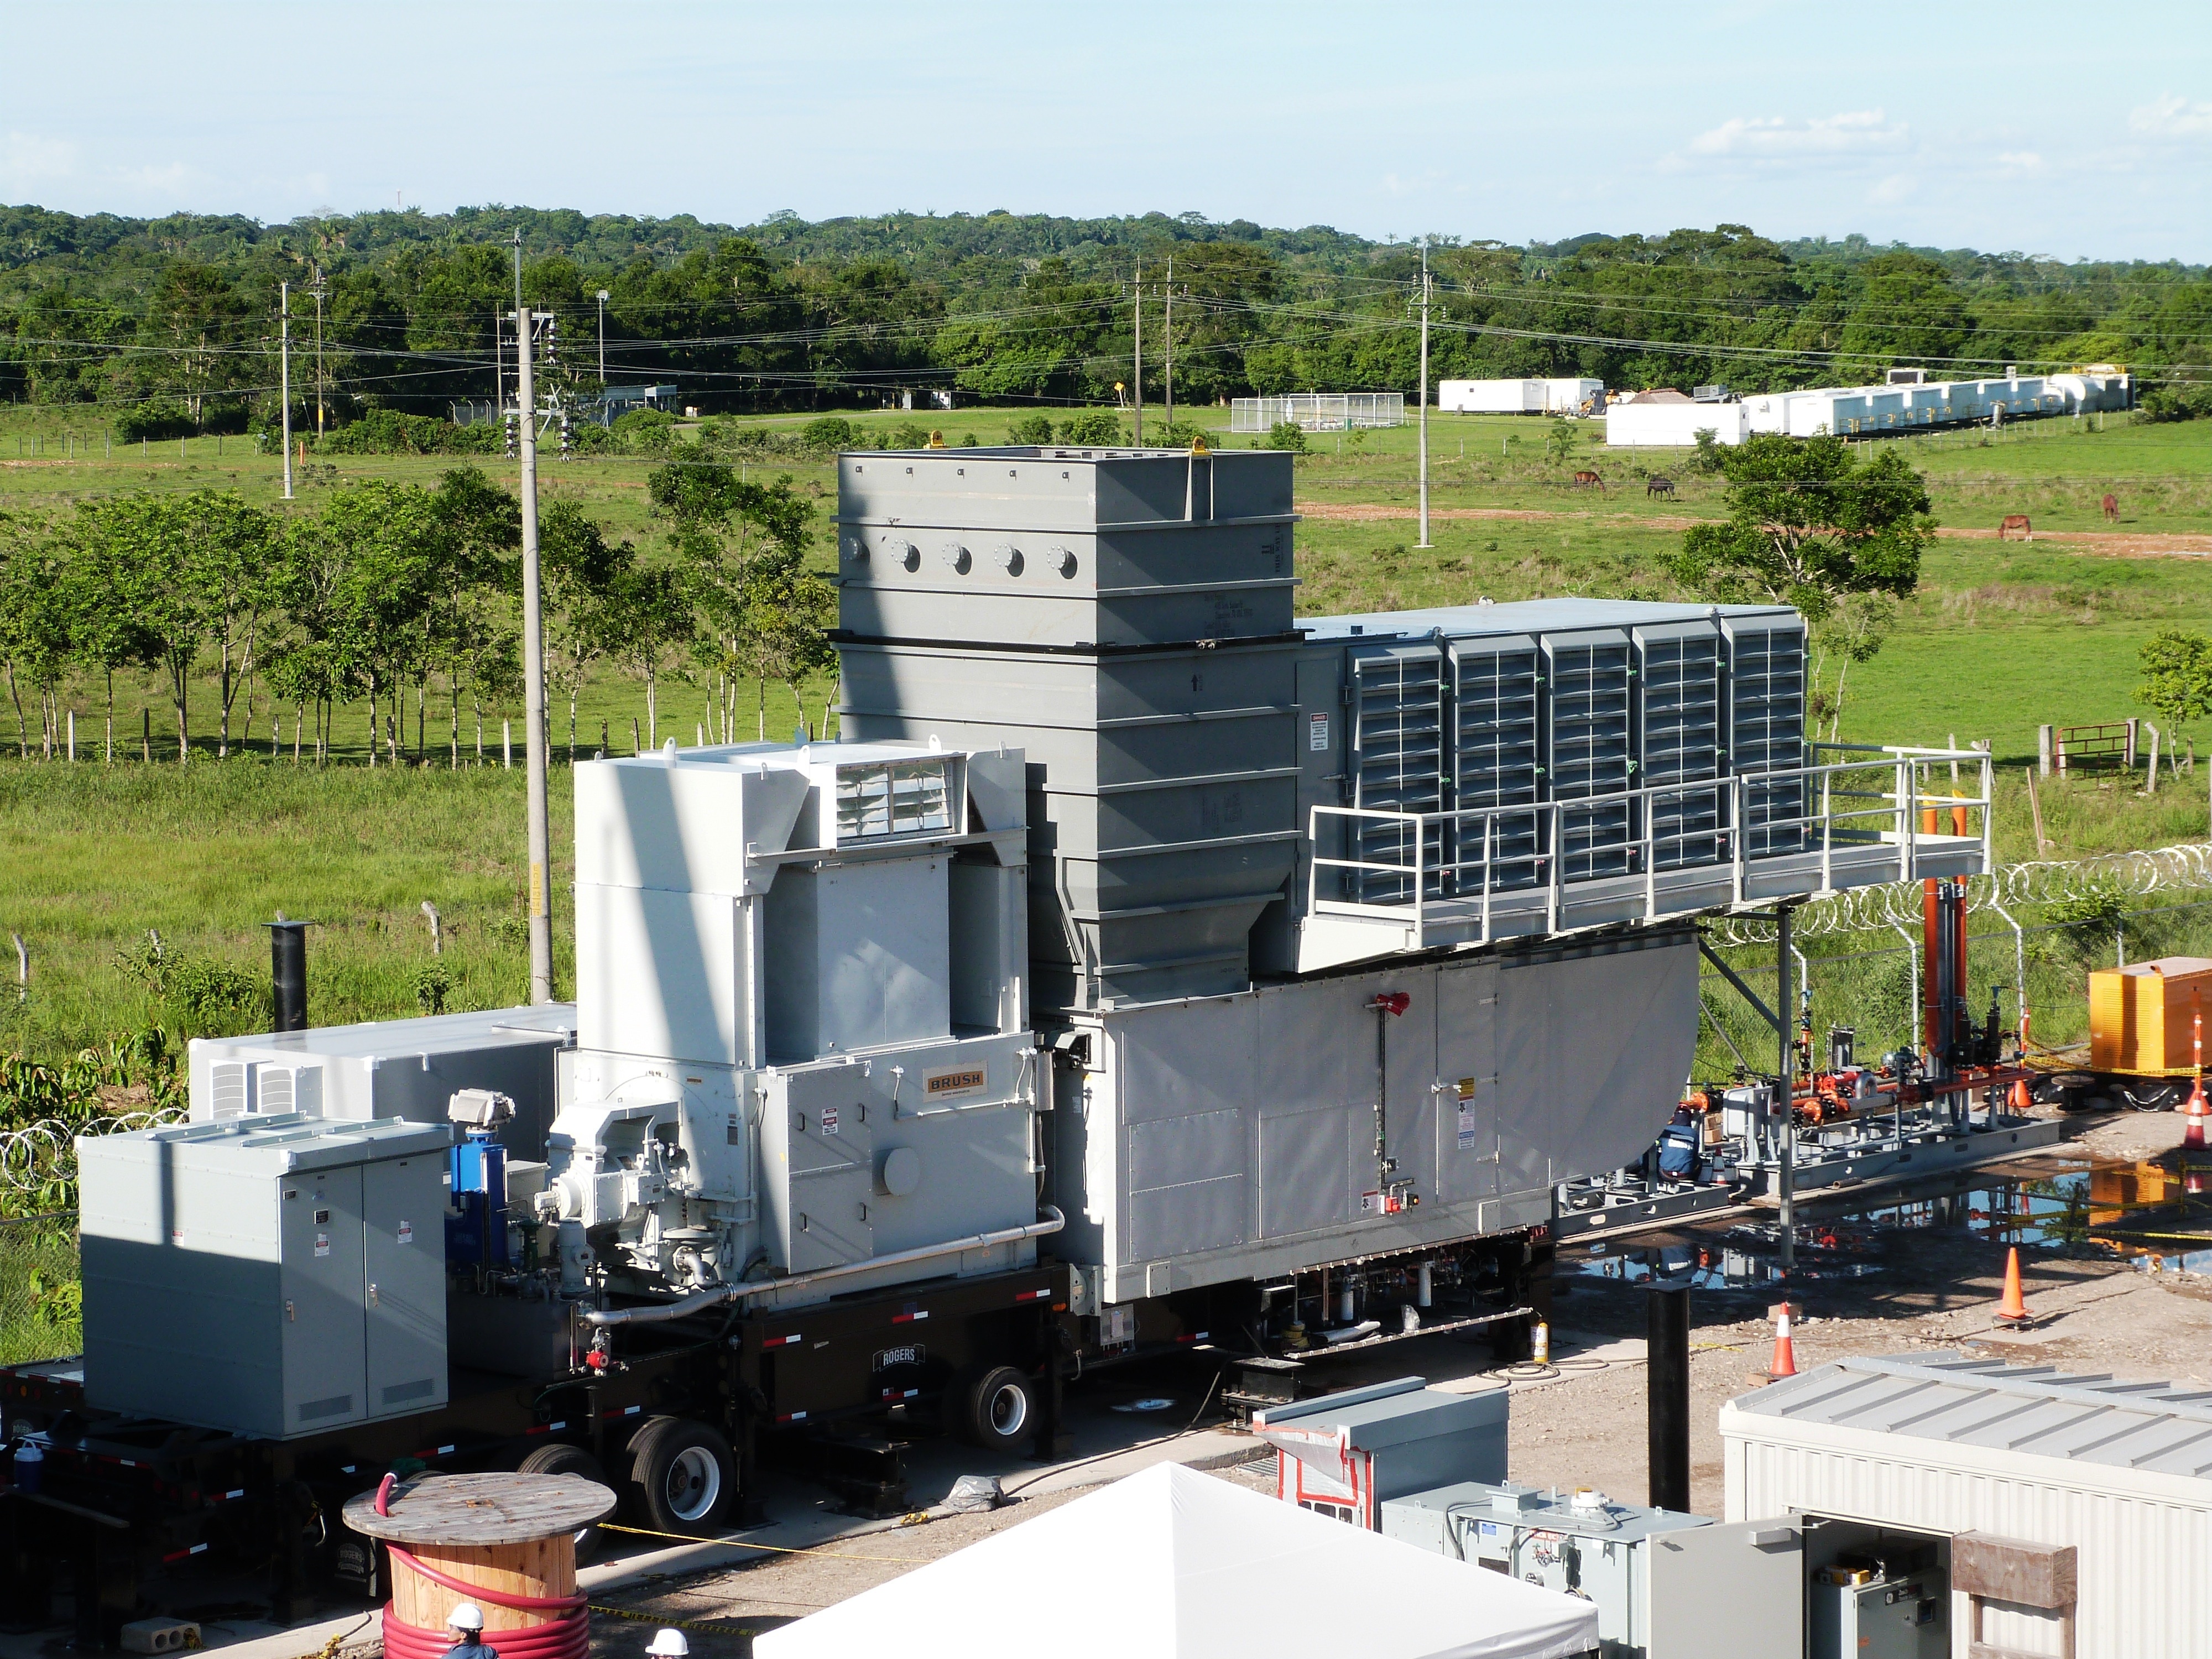
asphalt, transport, vehicle, turbine, locomotive, gas, portable, construction equipment